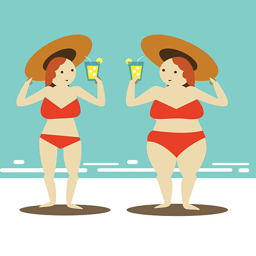
women relaxing on the beach with lemon juice .